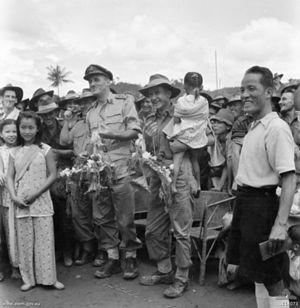
La bataille de Labuan oppose les forces australiennes et japonaises durant la campagne de Bornéo lors de la Seconde Guerre mondiale. Elle se déroule du 10 au 21 juin 1945 en Malaisie sur l’île de Labuan et s’inscrit dans le cadre de l'invasion australienne du Nord de Bornéo. Engagée sur l'initiative des forces alliées, elle a pour but de prendre le contrôle de la baie de Brunei, base de soutien stratégique pour de futures offensives sur l'île de Bornéo.
Selwyn Porter est un major général de l'Australian Army qui a participé à la Seconde Guerre mondiale.